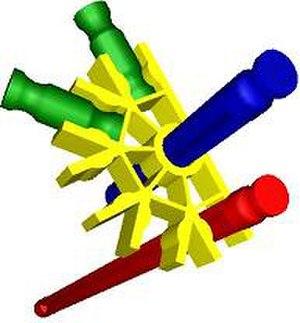
K'NEX Industries, Inc. est un fabricant de jeux de construction américain basé à Hatfield en Pennsylvanie qui diffuse ses jouets sous la marque K'nex.